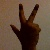
The image shows a hand gesture representing the number 3 in Indian Sign Language.